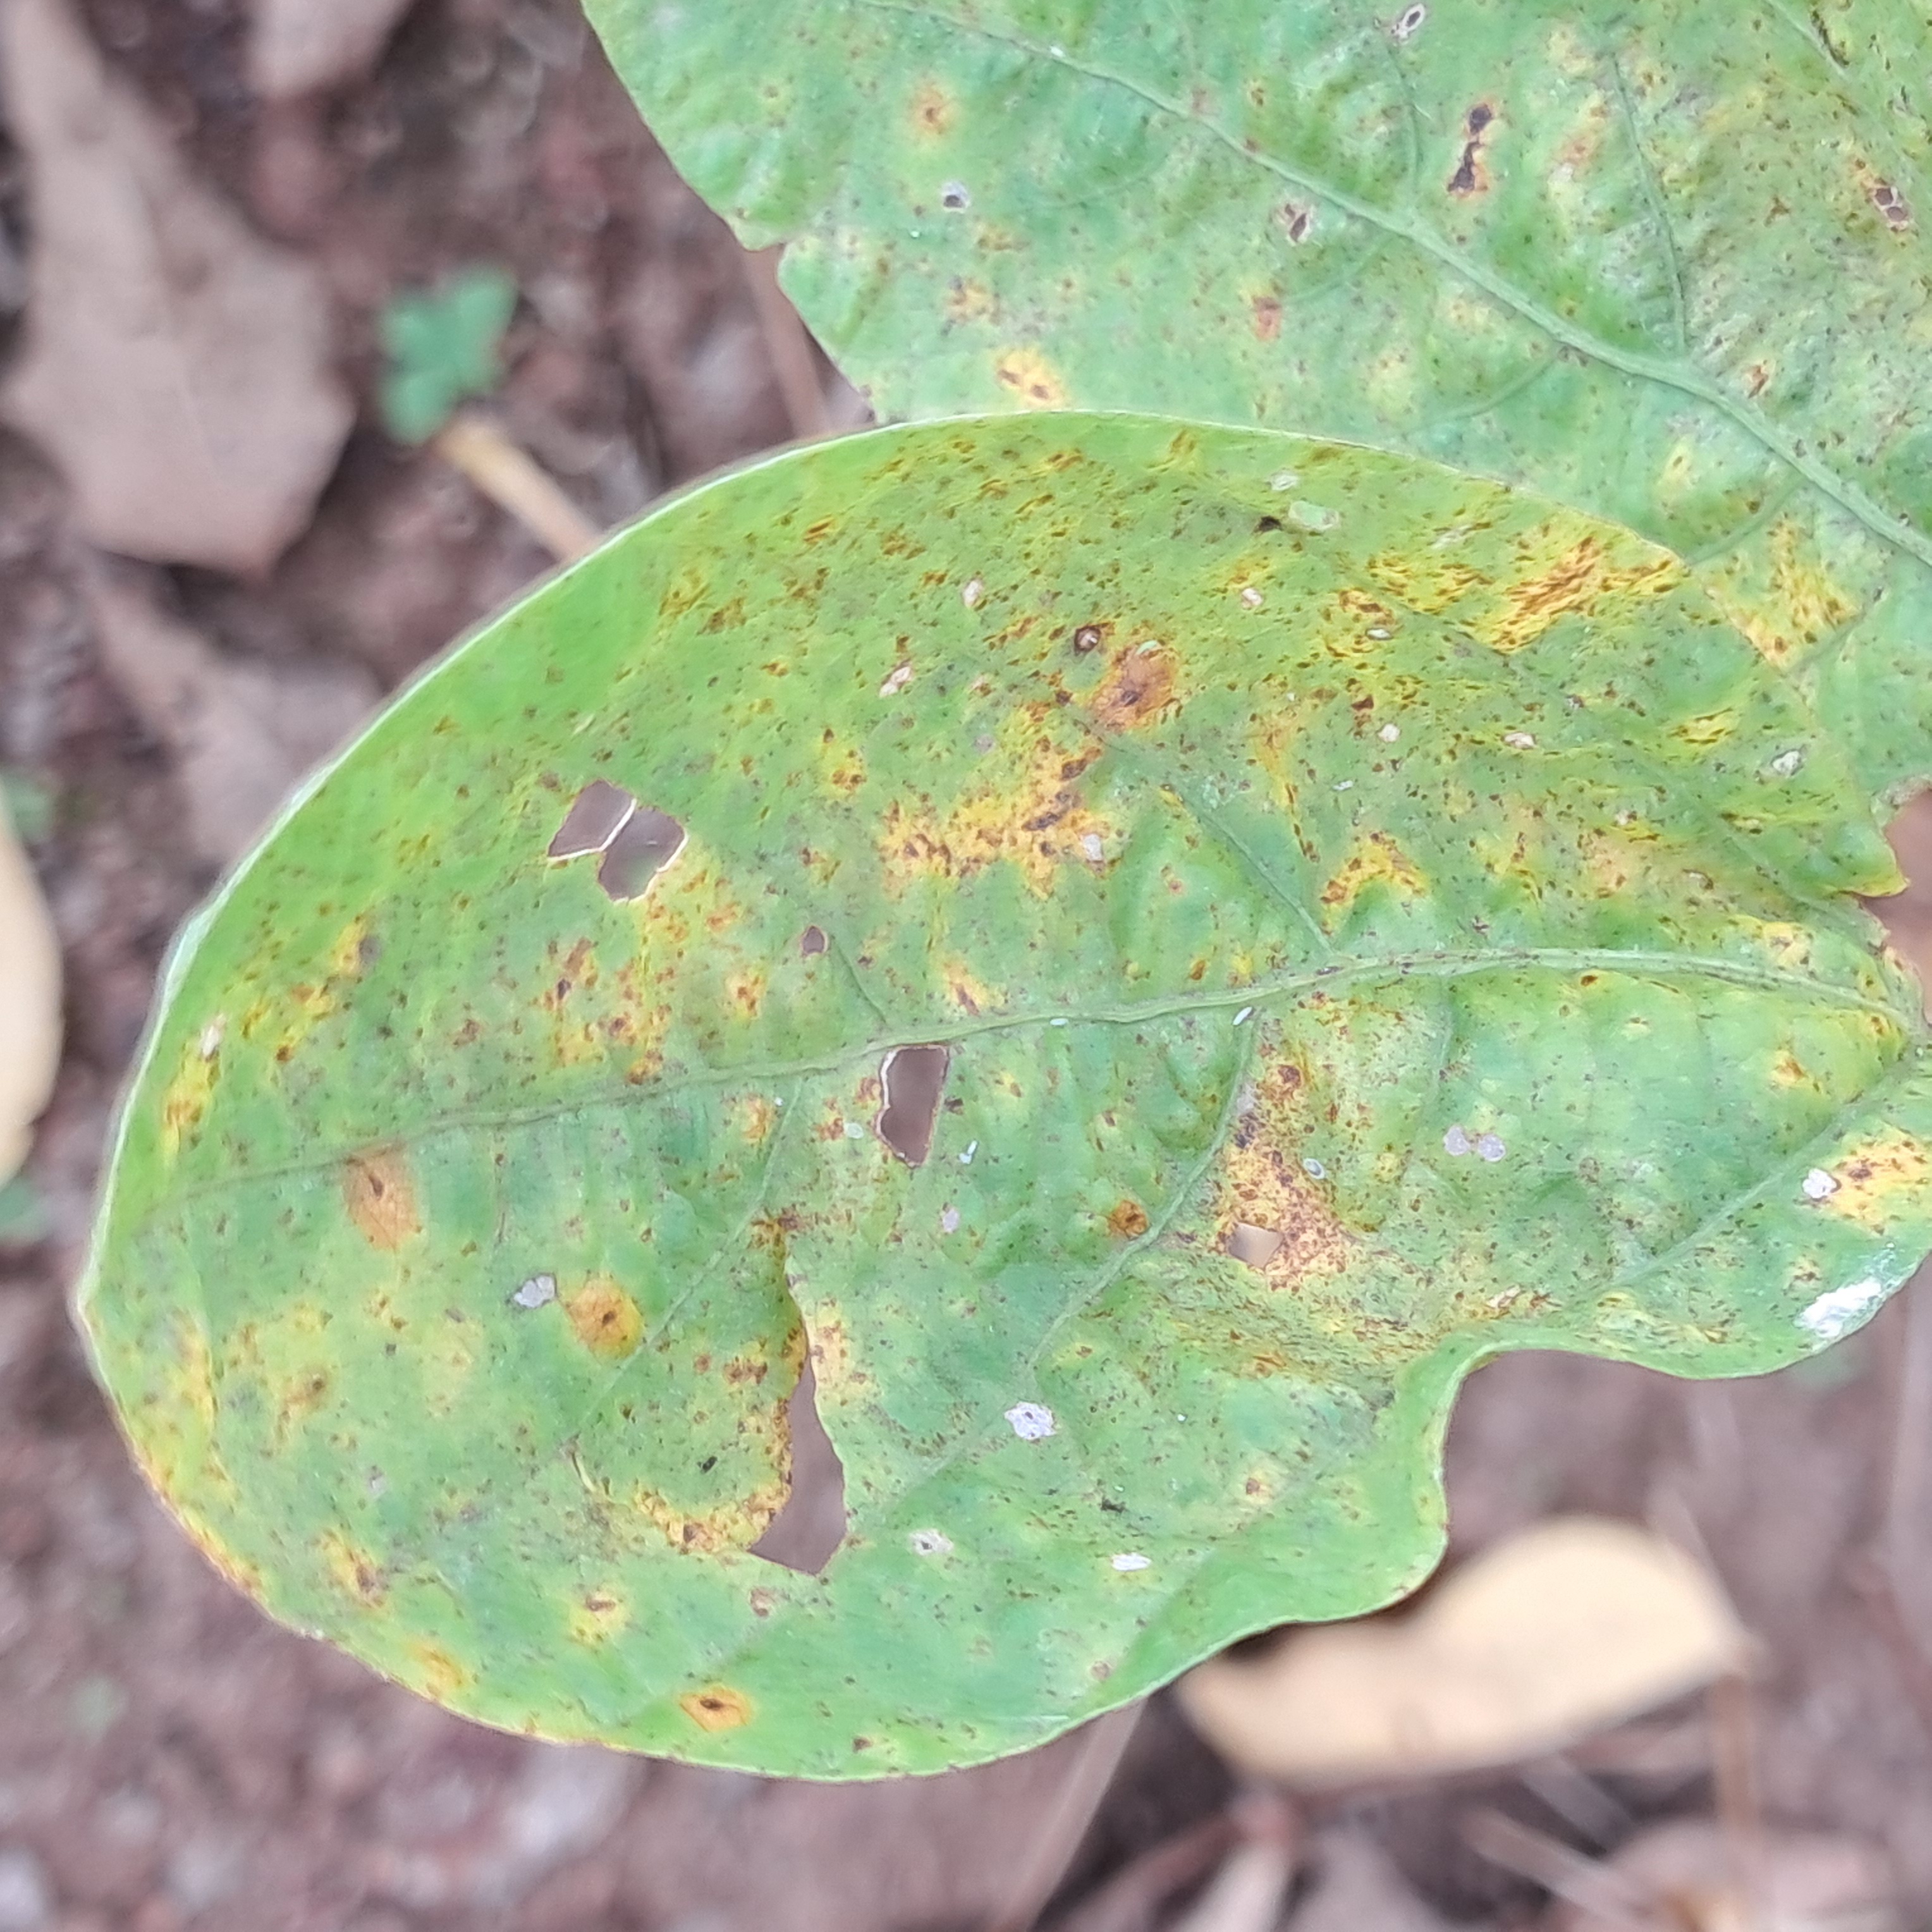
Label: Spectoria_Brown_Spot